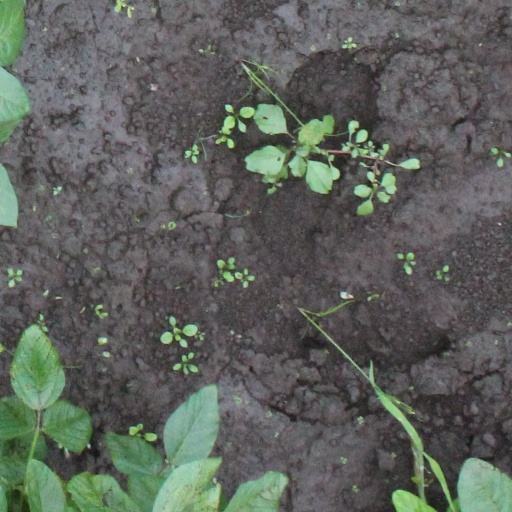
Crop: soybean